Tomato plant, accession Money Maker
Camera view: vertical (180 deg); turntable rotation: 30 degrees
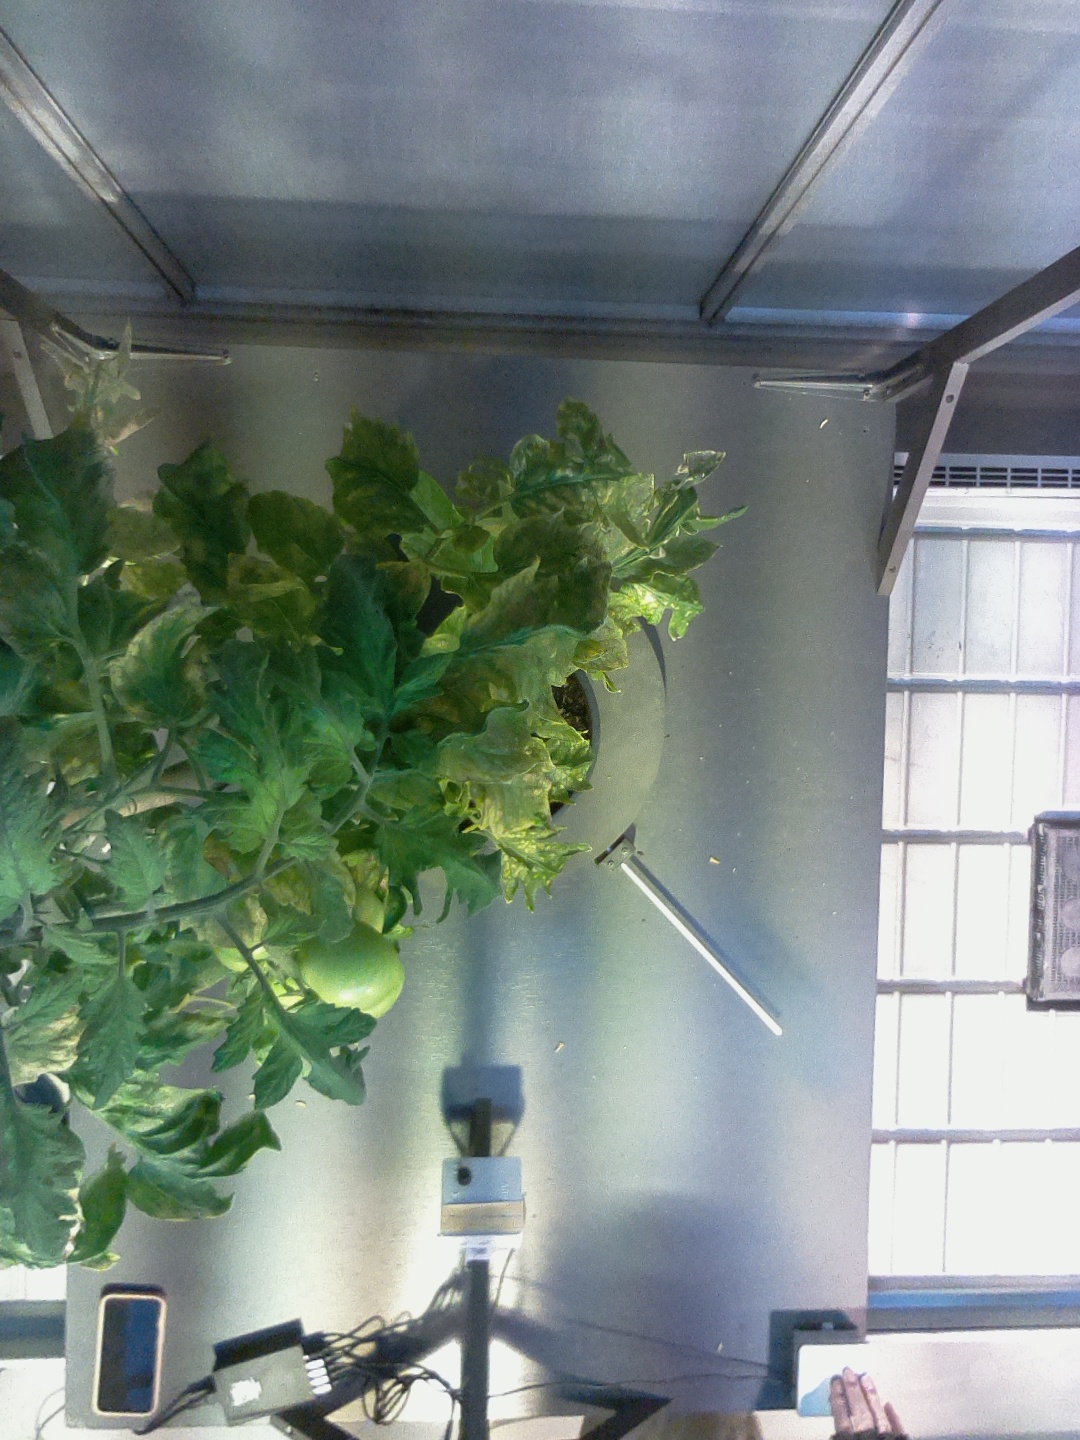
BBCH growth stage 79: 90% -100% of final fruit size